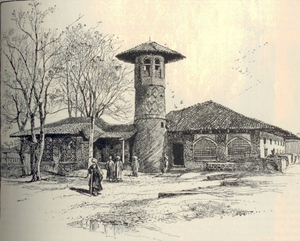
Racht ou Rasht est la capitale de la province du Guilan au nord-ouest de l'Iran. C'est un lieu commercial majeur entre le Caucase, la Russie et l'Iran grâce au port de Bandar-e Anzali. Racht est aussi un centre touristique majeur.